Describe the emotion expressed in this image:  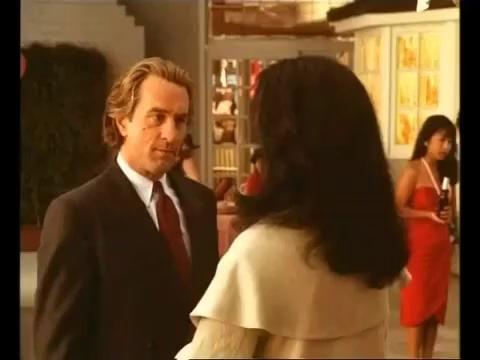
This person displays Suffering, valence and arousal with low intensity.